2015 NCAA Division I men's basketball tournament

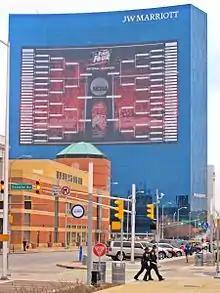
The 2015 bracket displayed on the JW Marriott Indianapolis

Out of 333 eligible Division I teams, 68 participated in the tournament. Eighteen Division I teams were ineligible due to failing to meet APR requirements, self-imposed postseason bans, or reclassification from a lower division.